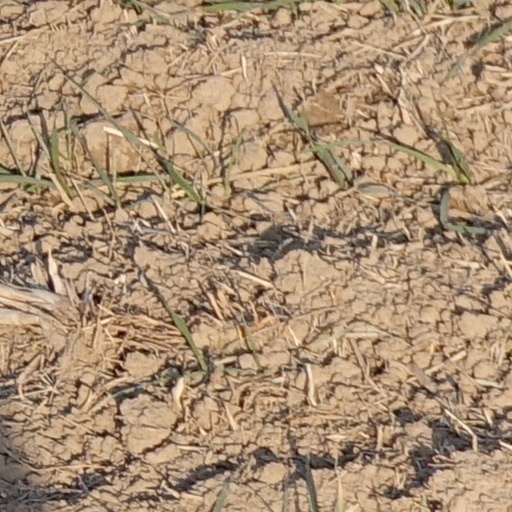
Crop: wheat